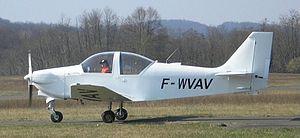
Le Midour 2 ACBA-7 No. 005 avant son premier vol
L'ACBA Midour est un remorqueur de planeurs conçus par l'atelier de construction amateur de l'Aéro Club du Bas Armagnac. Il tire son nom de la rivière arrosant la régine de Nogaro.